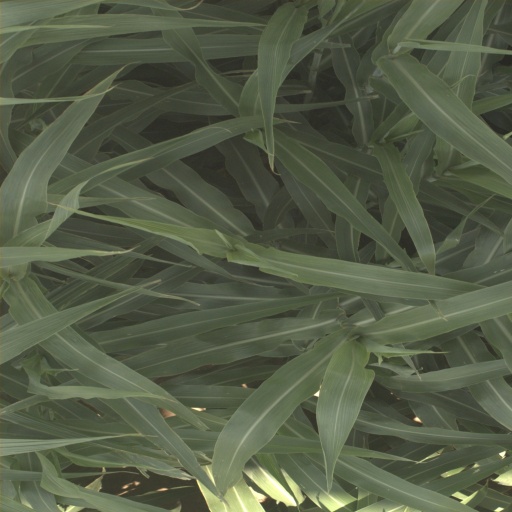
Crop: sorghum